Aberdeen Railway

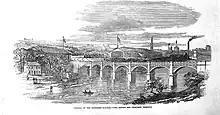
Opening of the Aberdeen Railway in 1854

The Aberdeen Railway proceeded with constructing its line, and on 1 February 1848 it opened from the junctions with the to Montrose and Brechin. Both were on branches, with Brechin served from Bridge of Dun, and Montrose from Dubton, which was the northernmost point on the authorised main line at the time, and not a destination of great importance. Only 17 miles (27 km) had been constructed.